Oleksandr Kubrakov

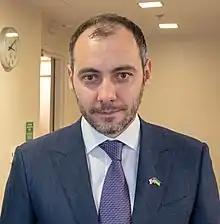
Kubrakov in 2022

Oleksandr Mykolayovych Kubrakov (born 20 August 1982) is a Ukrainian economist, civil servant and politician. From May 2021 to June 2024, he served as Minister of Infrastructure of Ukraine.